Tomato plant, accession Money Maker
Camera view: horizontal (90 deg, fisheye); turntable rotation: 60 degrees
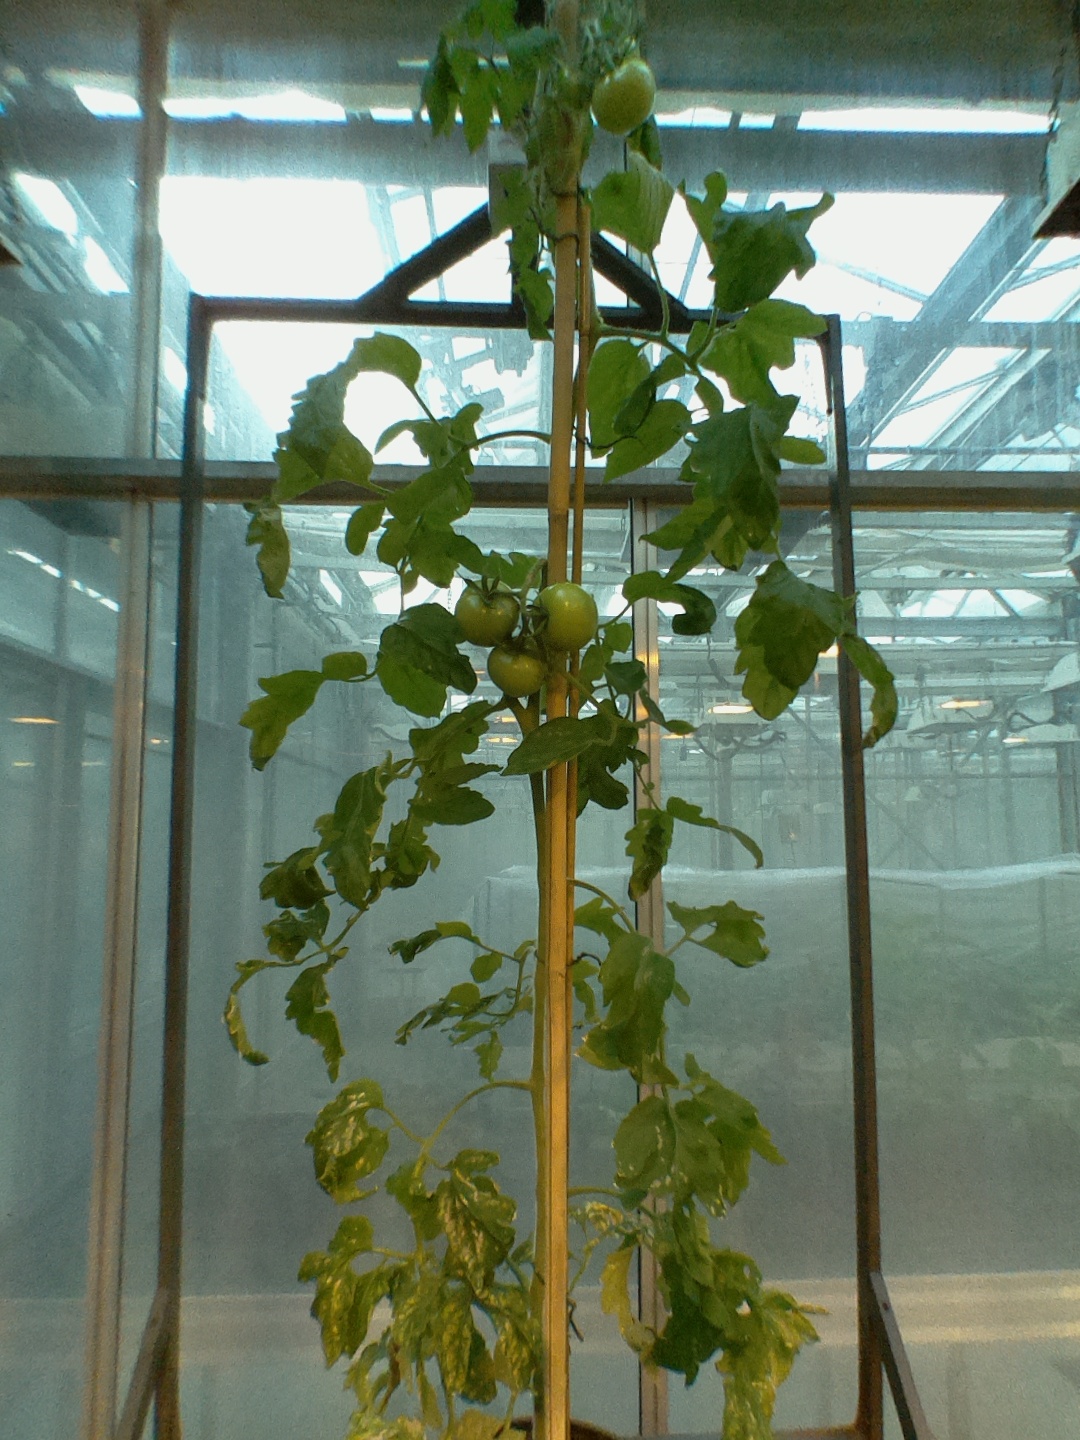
BBCH growth stage 74: 40%-50% of final fruit size